Keio Plaza Hotel

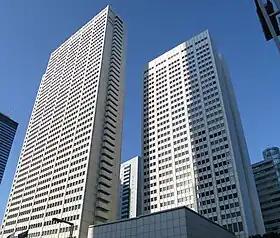

is a chain of hotels in Japan, the largest of which is its flagship hotel in the Nishi-Shinjuku district in Shinjuku, Tokyo, Japan. The Keio Plaza Hotel is featured in the 1984 film "The Return of Godzilla" and the 1991 film "Godzilla vs. King Ghidorah," where it was partially destroyed.